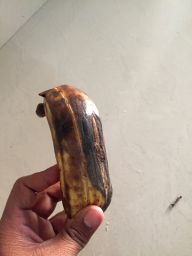
Fruit: Banana
Quality: Bad